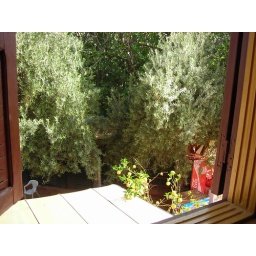
This is the view out of our window in Ozoud. Olive tree. Orange tree and Coke cooler.